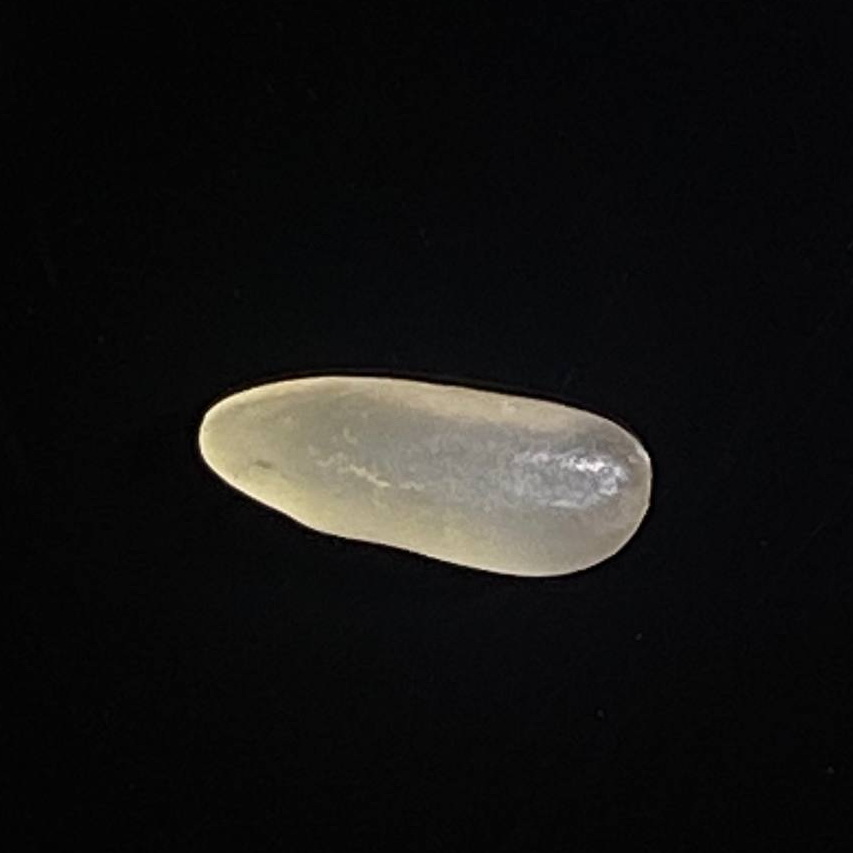
Rice variety: Shorna5